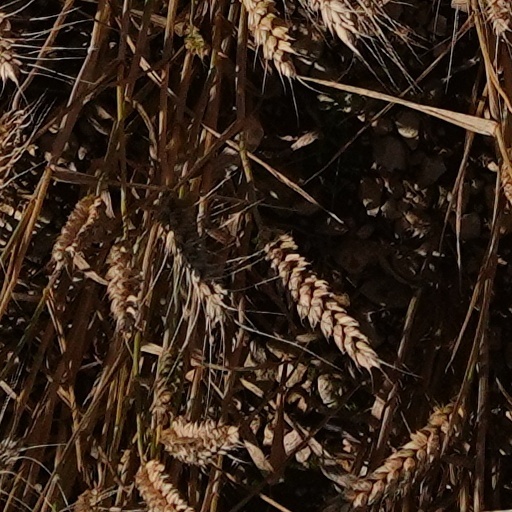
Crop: wheat